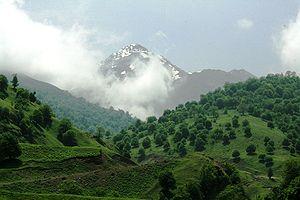
L'Azerbaïdjan est un pays situé dans le Caucase. Les trois caractéristiques géographiques principales sont les rives de la mer Caspienne qui constituent le littoral à l'est, les montagnes de la chaîne du Grand Caucase au nord et le Petit Caucase à l'ouest et les plaines situées au centre du pays. La superficie de l'Azerbaïdjan est équivalente à celle d'un pays comme le Portugal, soit approximativement de 86 600 km². Des trois pays de la Transcaucasie, c'est celui qui possède le plus grand espace géographique.
Le tourisme dans le Haut-Karabagh est une des branches de l'économie du Haut-Karabagh, actuellement dénommée République d'Artsakh. Depuis la période qui a suivi la guerre, le tourisme est l'une des priorités de l'économie du pays. Ce développement est lié à un certain nombre de problèmes à résoudre : l'absence de résolution du conflit frontalier au Haut-Karabagh, les infrastructures non complètement restaurées après la guerre. Les problèmes économiques qui découlent de la situation freinent le développement du tourisme dans cette région. La géographie du Haut-Karabagh, les curiosités historiques, culturelles, naturelles, la restauration des infrastructures, peuvent attirer les investisseurs qui participent à des forums économiques et touristiques et contribuer au développement de l'artisanat. Chaque année le nombre de touristes qui visitent le Haut-Karabagh augmente, et donne des indications sur l'attrait du tourisme dans cette région et ses perspectives d'avenir.
L’Azerbaïdjan, en forme longue la république d'Azerbaïdjan, est un pays du Caucase situé sur la ligne de division entre l'Europe et l'Asie. Sa capitale est Bakou, sa langue officielle est l'azéri et sa monnaie est le manat. Le pays a gagné son indépendance au moment de l'éclatement de l'Union des républiques socialistes soviétiques en 1991.